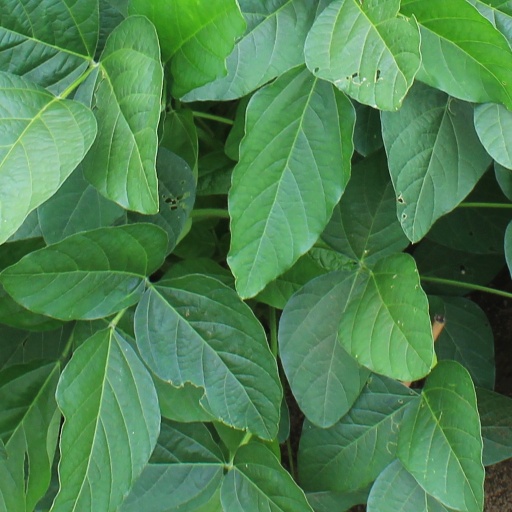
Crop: soybean